Romanian Armed Forces

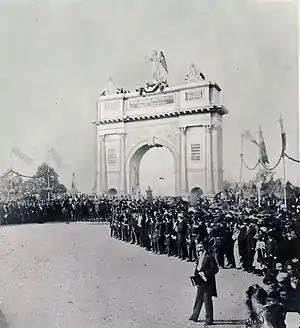
Romanian troops returning to Bucharest after the Independence War, 8 October 1878

The current Romanian Land Forces were formed in 1860, immediately after the unification of Wallachia with Moldavia, and were commanded by Alexandru Ioan Cuza, "Domnitor" of Romania until his abdication in 1866. In 1877, at the request of Nikolai Konstantinovich, Grand Duke of Russia the Romanian army joined the Russian forces, and led by King Carol I, fought in what was to become the Romanian War of Independence. They participated in the Siege of Plevna and several other battles. The Romanians won the war, but suffered about 27,000 casualties. Until World War I, the Romanian army didn't face any other serious actions, although it participated in the Second Balkan War against Bulgaria.